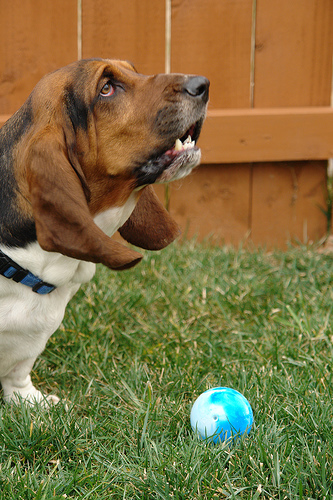
Breed: basset hound